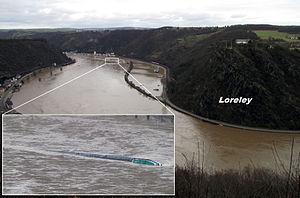
Naufrage de la péniche-citerne 'Waldhof' le 13 janvier 2011 à Saint Goar, proche de la Lorelei.
La Vallée du Haut-Rhin moyen, également connue sous le nom de Rhin romantique, est une section de 65 kilomètres de long de la vallée du Rhin entre Bingen et Coblence en Allemagne. Elle a été inscrite sur la liste du patrimoine mondial de l'UNESCO en juin 2002 pour son ensemble unique associant un patrimoine géologique, historique, culturel et industriel.